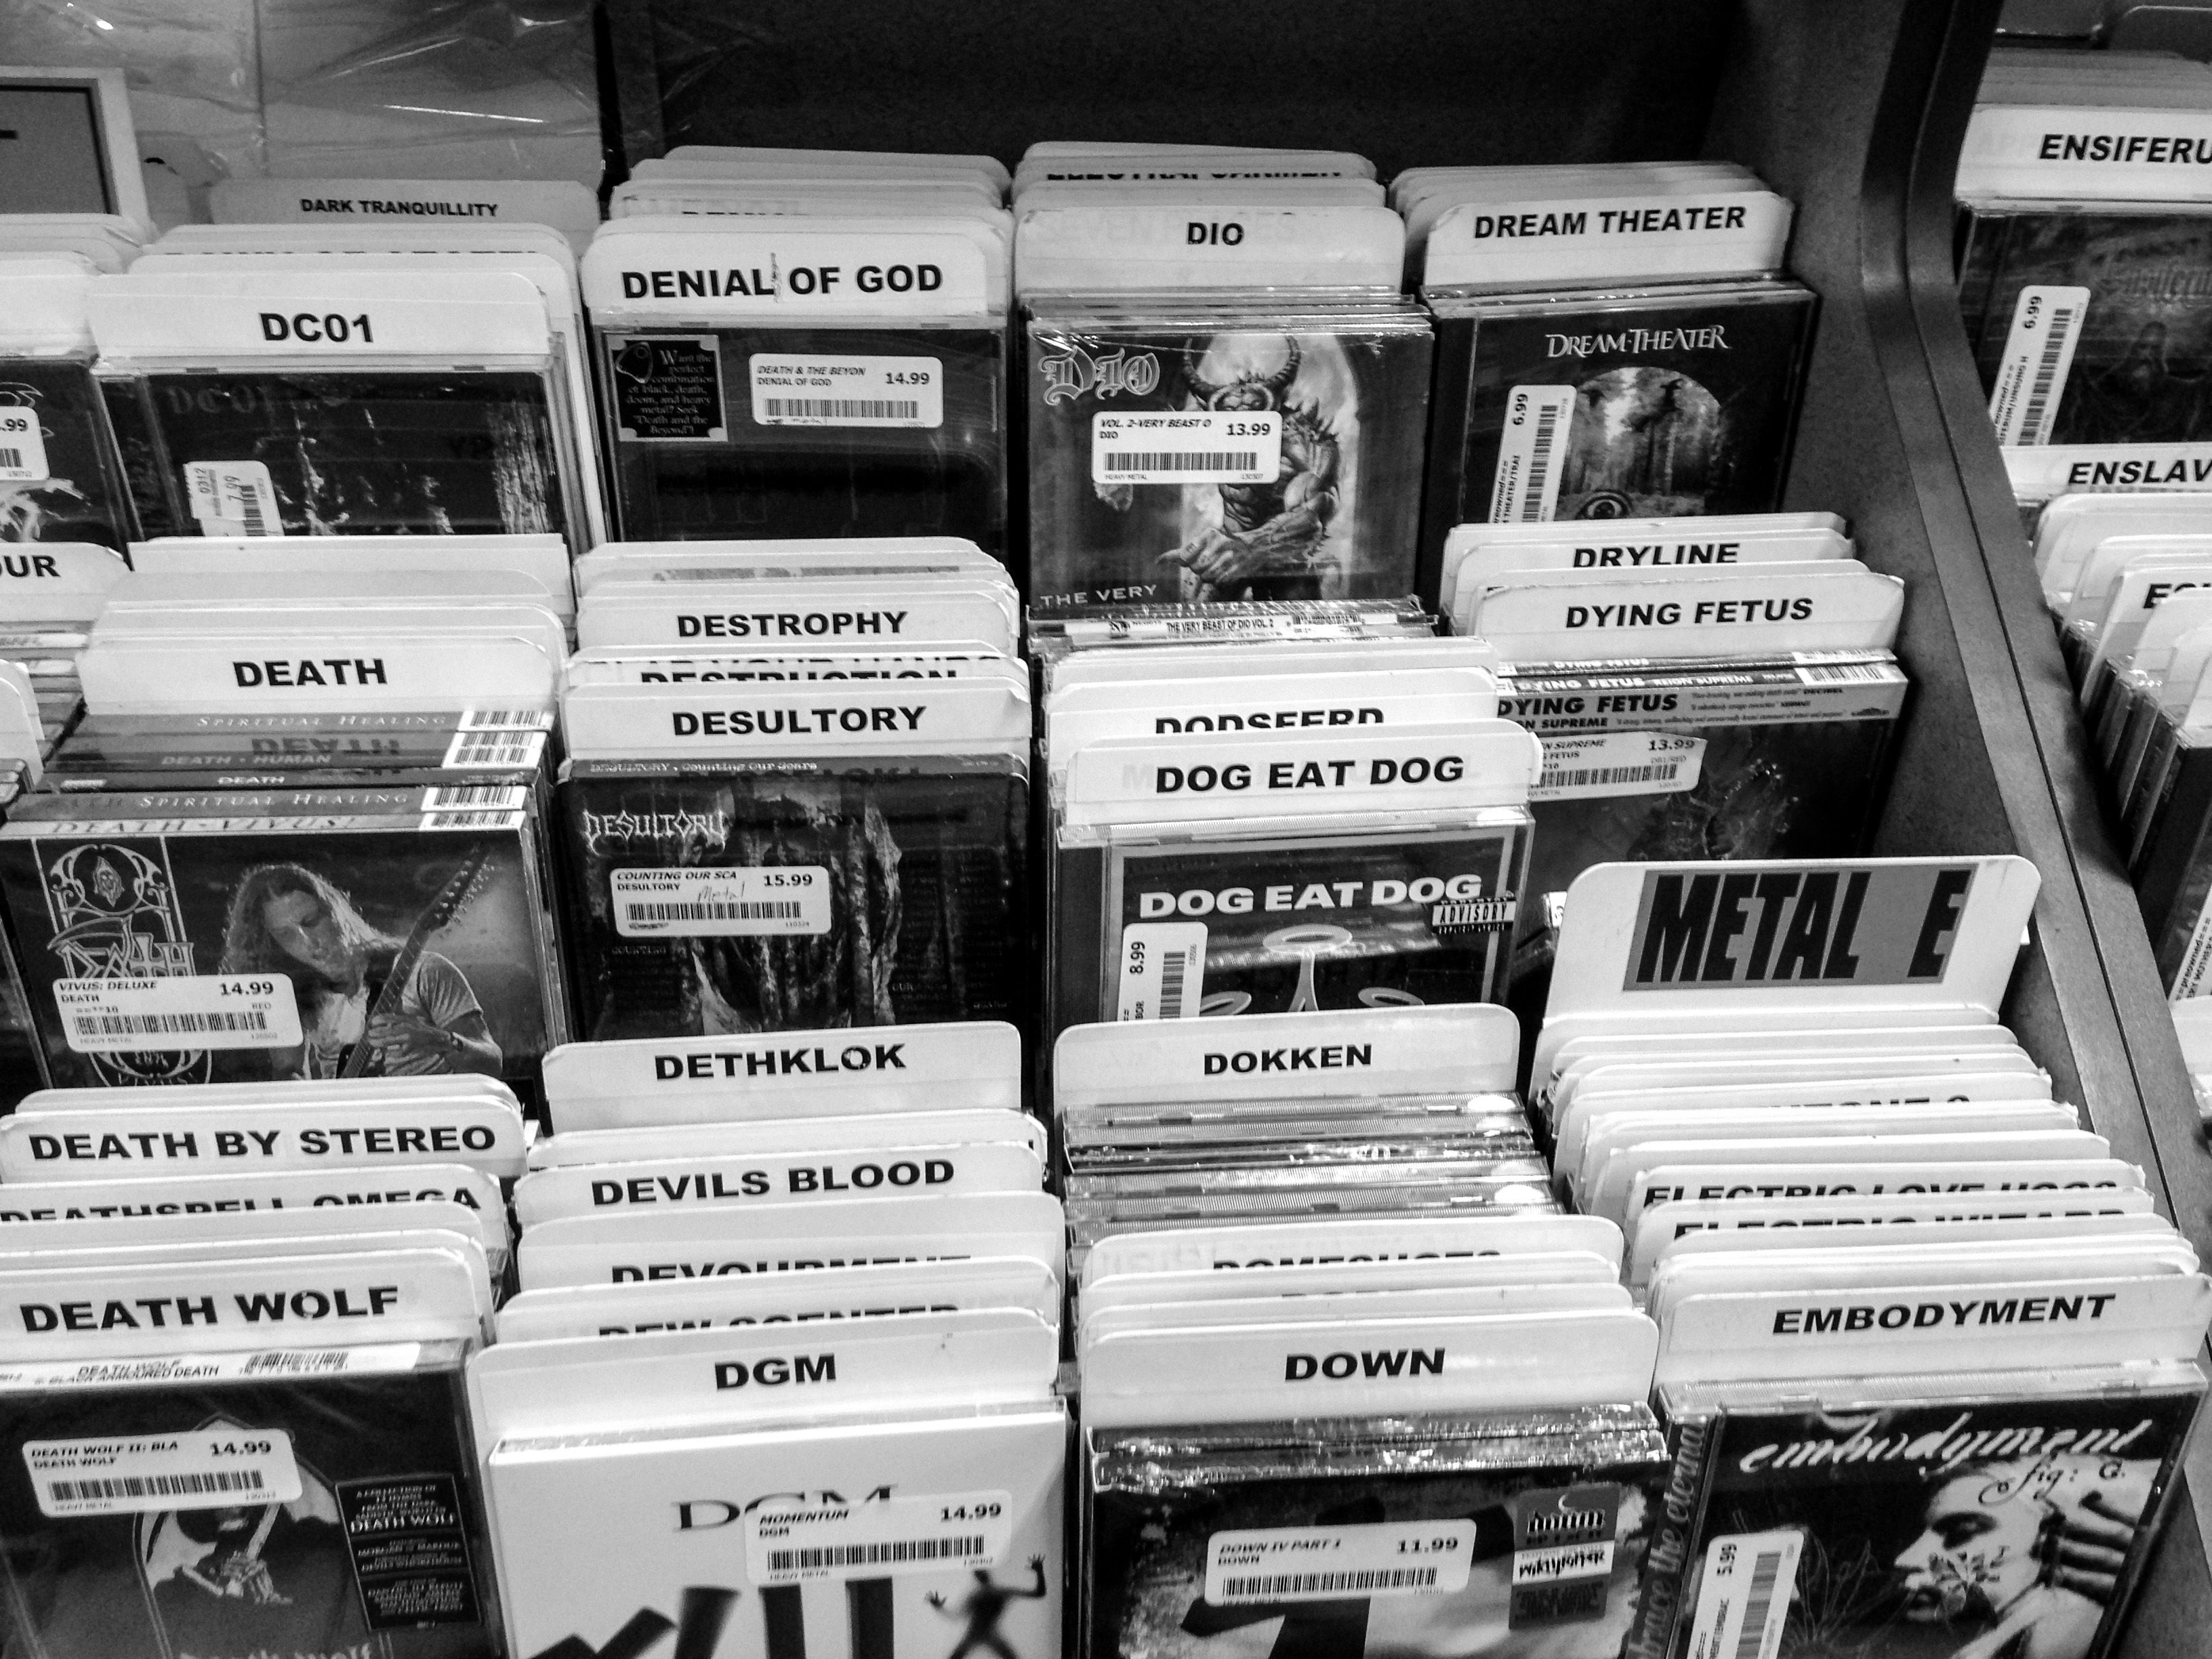
music, black and white, white, newspaper, metal, black, monochrome, monochrome photography, personal computer hardware